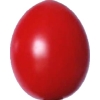
Label: tomato_cherry_red